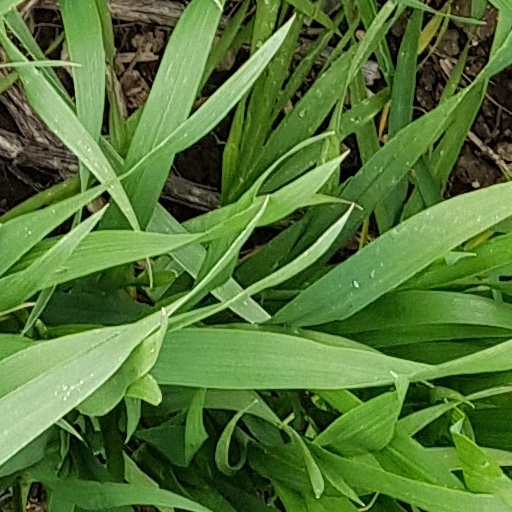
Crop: wheat